Charles Hartshorne

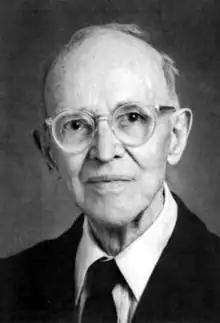
Hartshorne

Charles Hartshorne (June 5, 1897 – October 9, 2000) was an American philosopher who concentrated primarily on the philosophy of religion and metaphysics, but also contributed to ornithology. He developed the neoclassical idea of God and produced a modal proof of the existence of God that was a development of Anselm of Canterbury's ontological argument. Hartshorne is also noted for developing Alfred North Whitehead's process philosophy into process theology.